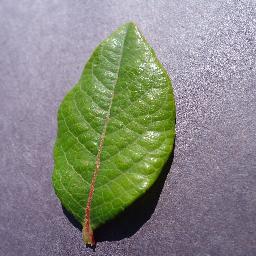
Label: Blueberry___healthy